Guerrero Chimalli

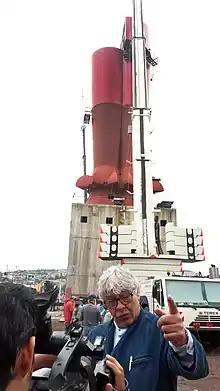
Sebastián supervising the installation in June 2014

The sculpture of "Guerrero Chimalli" is a tall red Aztec warrior that holds a Chīmalli and a mace. It was created by Enrique "Sebastián" Carbajal. The sculpture itself weighs around , but the concrete plinth (which is high) and the 65 piles that support them increase the height to and the weight to . Due to its height and color, the sculpture can be seen throughout Chimalhuacán and in adjacent zones.